Murrayglossus

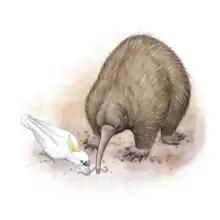
Restoration of a feeding individual

At around long and weighing about , "M. hacketti" was the largest monotreme known to have existed. "M. hacketti" had longer, straighter legs than any of the modern echidnas. Augee (2006) speculates that this feature made the animal more adept at traversing through thickly wooded forests. The main diagnostic characteristics of genus "Murrayglossus" are a set of femoral traits: a low femoral head; the very low position of the lesser trochanter relative to head (situated directly below the internal margin of the femur); the large trochanter that has a high position relative to the head; a flared medial epicondyle; and obliquely oriented condyles.